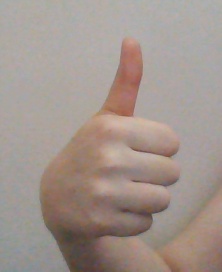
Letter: aleff